Barreiro railway station

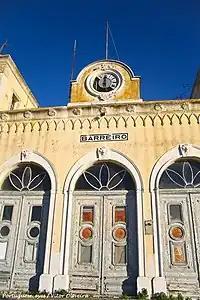
Façade in 2020.

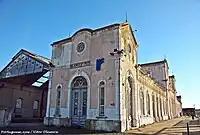
The second station, as early as 2020.

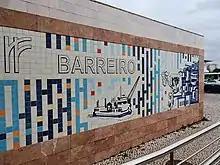
Mural tiles at the current station.

Barreiro is a railway station on the Alentejo Line that serves as a connection between rail services on the South Bank of the Tagus and Soflusa's river transport to Lisbon, Portugal. The first Barreiro station began operating on June 15, 1857, although it was not inaugurated until February 1, 1861. Since it was too far from the river pier, a new station was built and inaugurated in 1884. This station included an important workshop hub, which underwent extension work during the 1900s, but the facilities were becoming insufficient for the demand by the following decade. However, political and social instability, which was reflected in the administration of the railroads, dragged out the process. It was not until the 1930s that the new workshops were completed. Meanwhile, in 1923 the Ramal do Seixal branch line went into service, and in 1935 the railway between Barreiro and Lavradio was duplicated. The Barreiro station was remodeled and expanded in 1943, and in the 1950s the workshops began to house diesel locomotives from other lines that had been electrified. On December 14, 2008, a new Barreiro station was inaugurated, and the old one was closed.